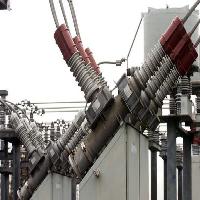
Weather: cloudy or overcast